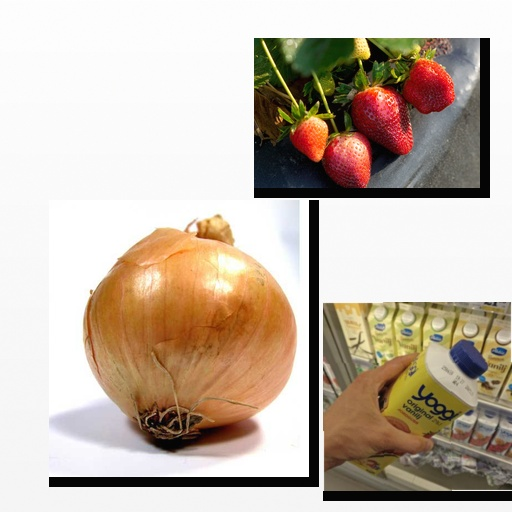
Food items: strawberry, onion, strawberry_yoghurt